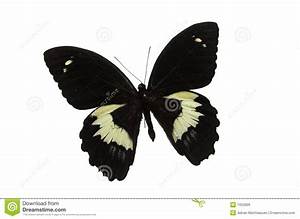
Label: farfalla